2011 Malaysian Grand Prix

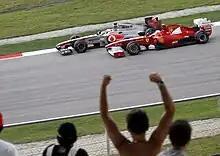
Lewis Hamilton and Fernando Alonso battle during the race.

The second qualifying period saw Jenson Button top the timing sheets, the first person to set a lap time under 1:36.000 all weekend. Several teams, most notably Renault elected to do just one run late in the session, with both Petrov and Heidfeld easily advancing to the third and final session. A late lap from Kamui Kobayashi saw him qualify for the final session at the expense of Michael Schumacher, who was demoted to eleventh place for the second race in a row. Buemi recovered from his earlier scare to qualify twelfth, with teammate Jaime Alguersuari in thirteenth. Paul di Resta out-qualified Adrian Sutil by placing fourteenth, followed by Rubens Barrichello and Sergio Pérez in the second Williams and Sauber respectively, with Sutil finishing seventeenth overall.